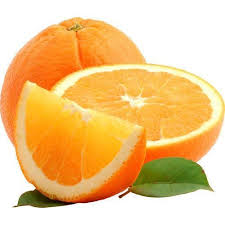
Label: Orange